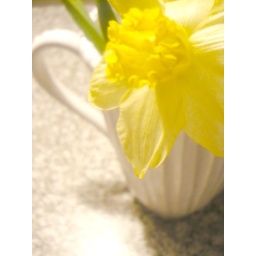
lonely yellow flower in a cup